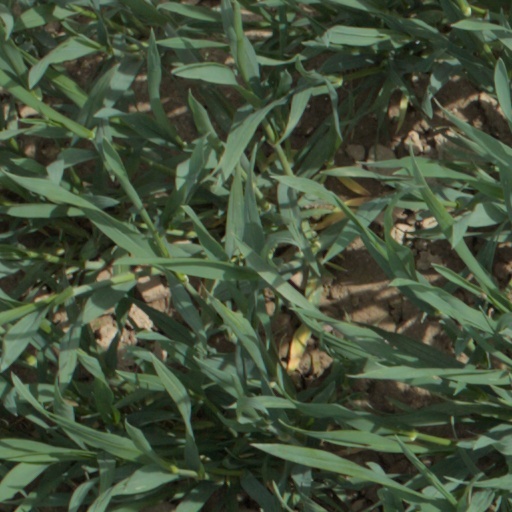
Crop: wheat